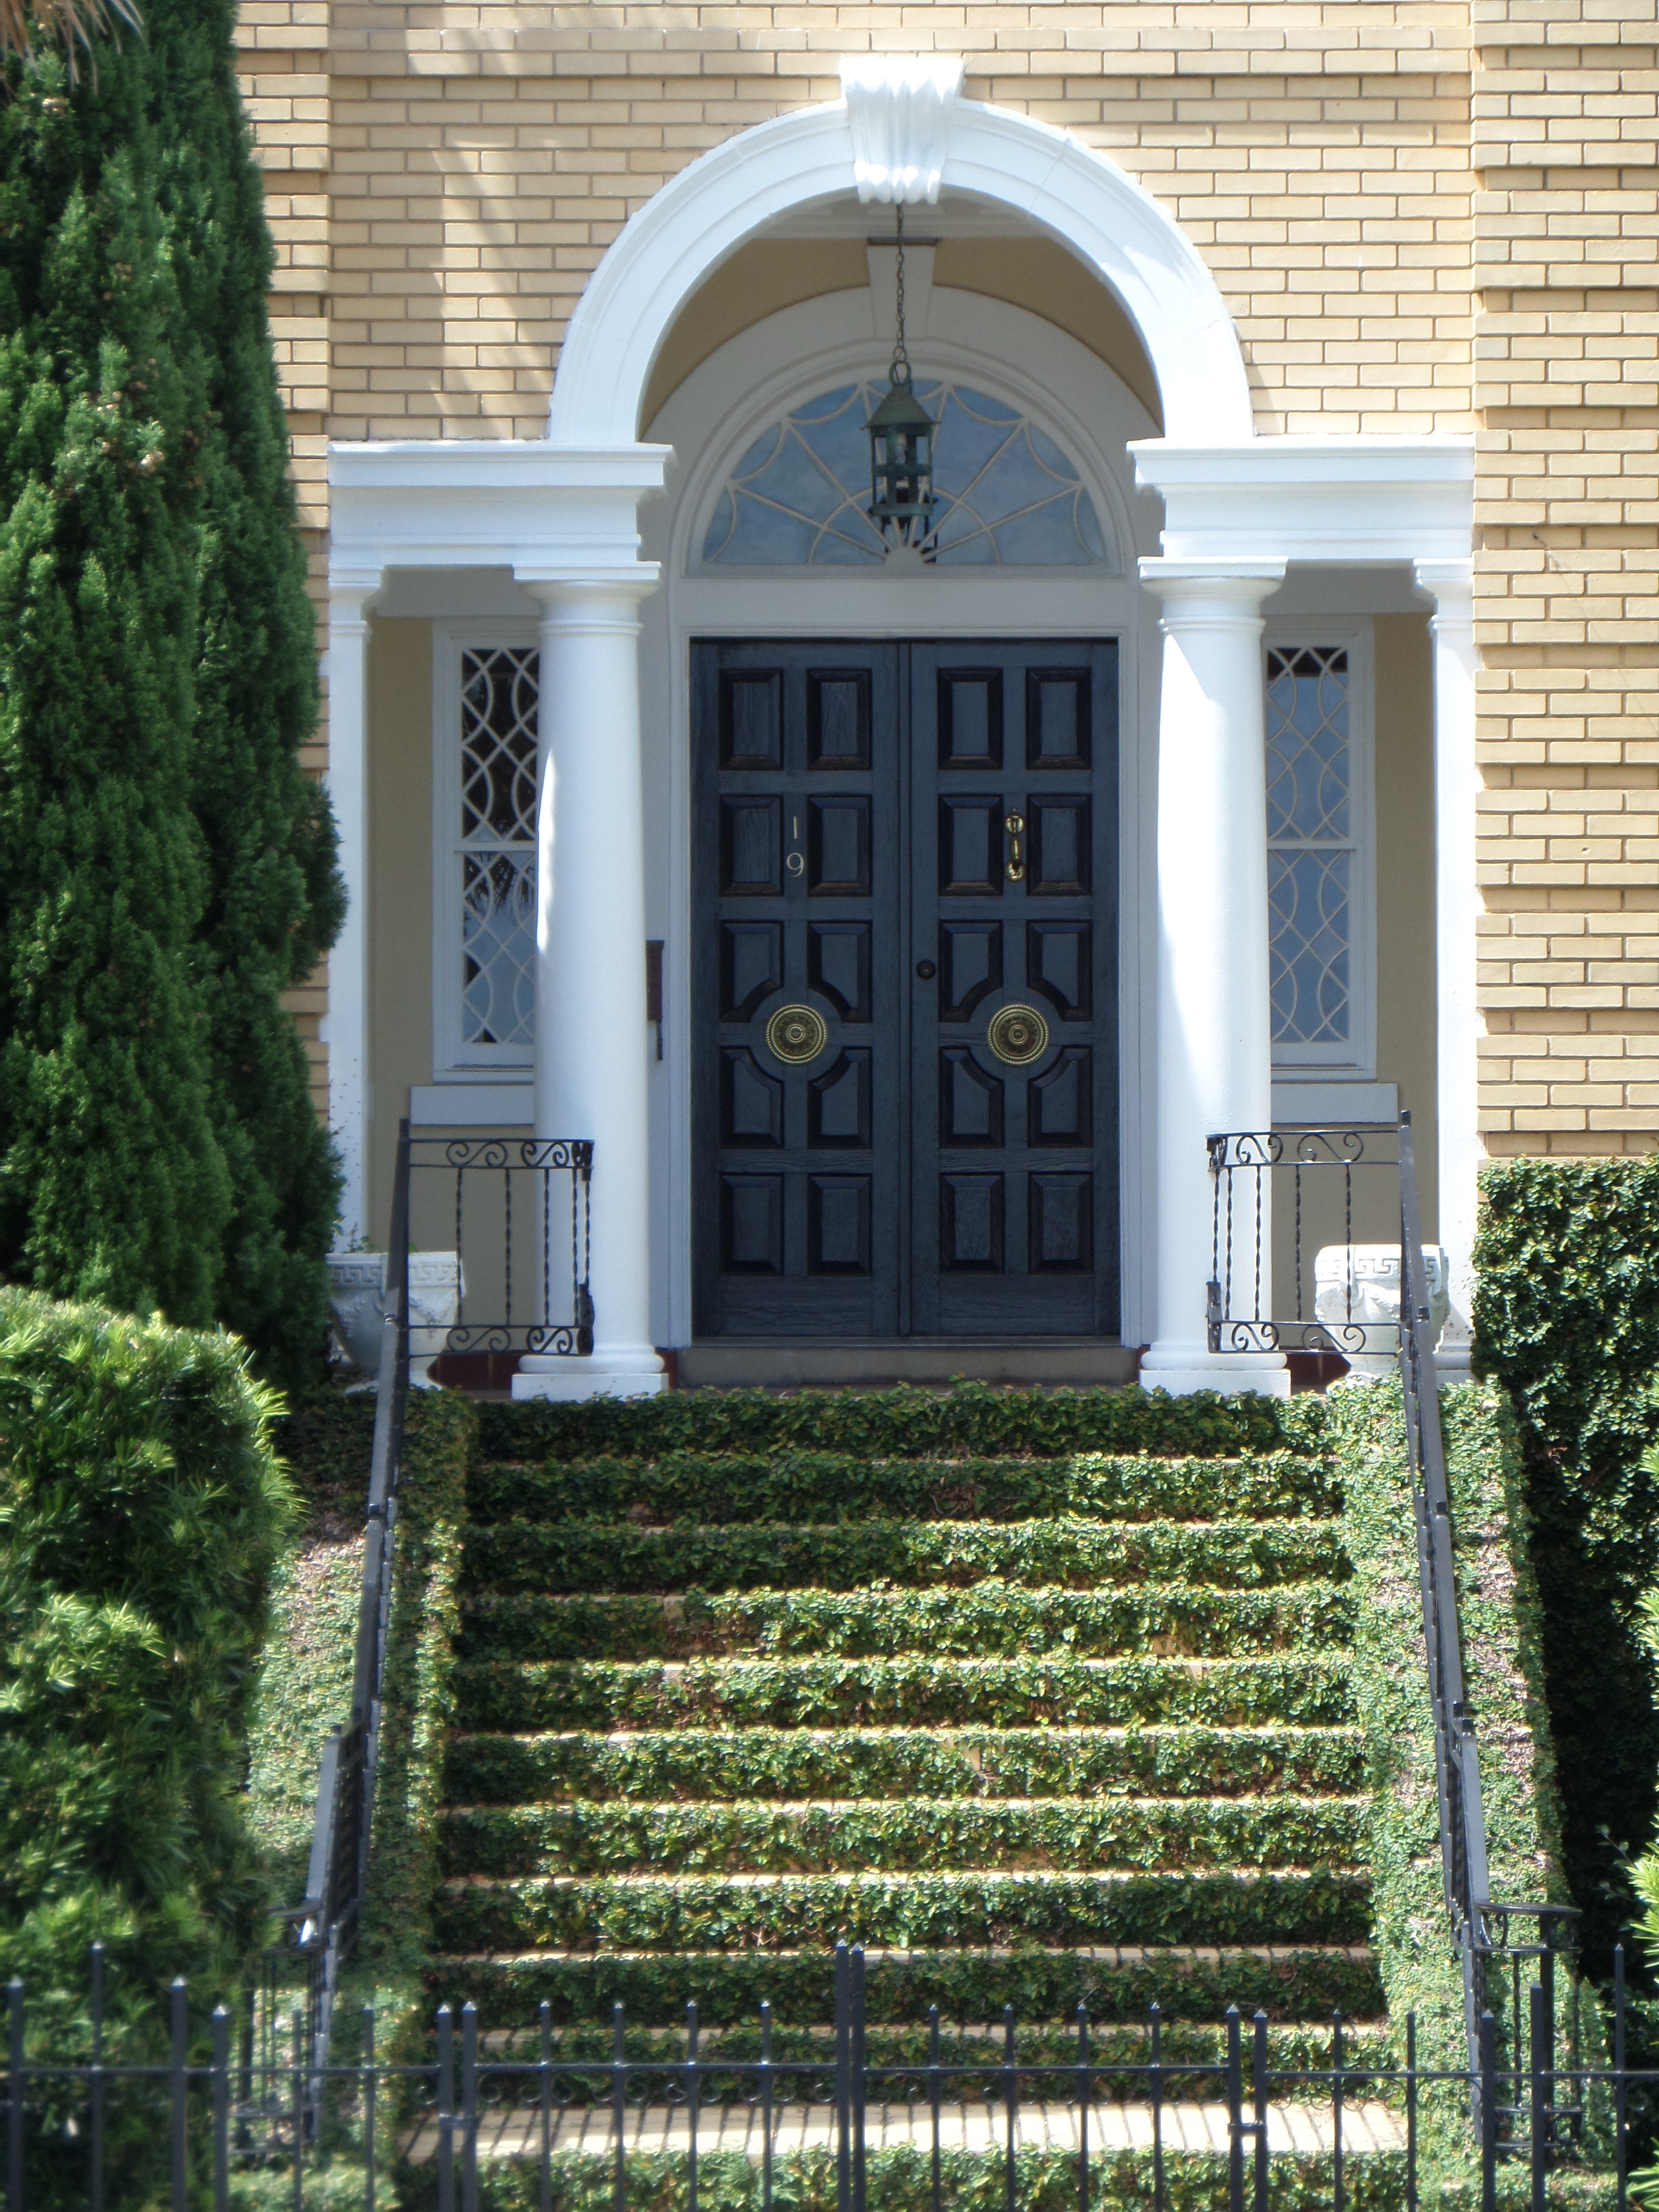
architecture, house, window, building, home, staircase, porch, green, facade, property, chapel, door, place of worship, courtyard, stairs, estate, entry